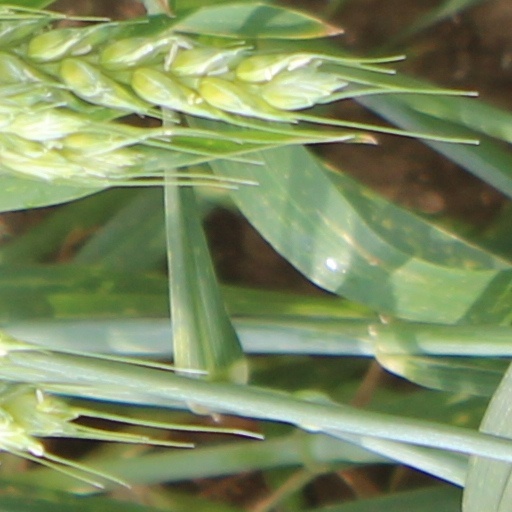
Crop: wheat